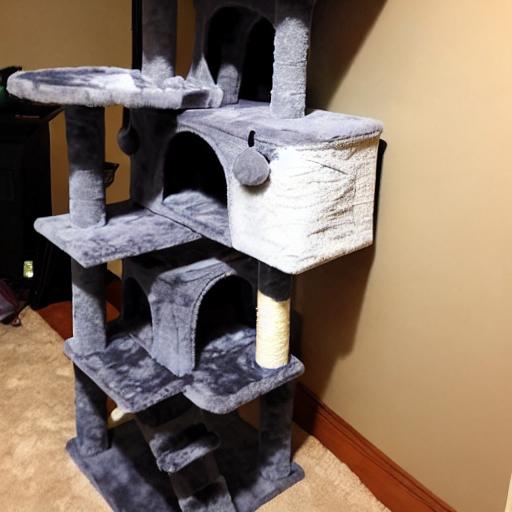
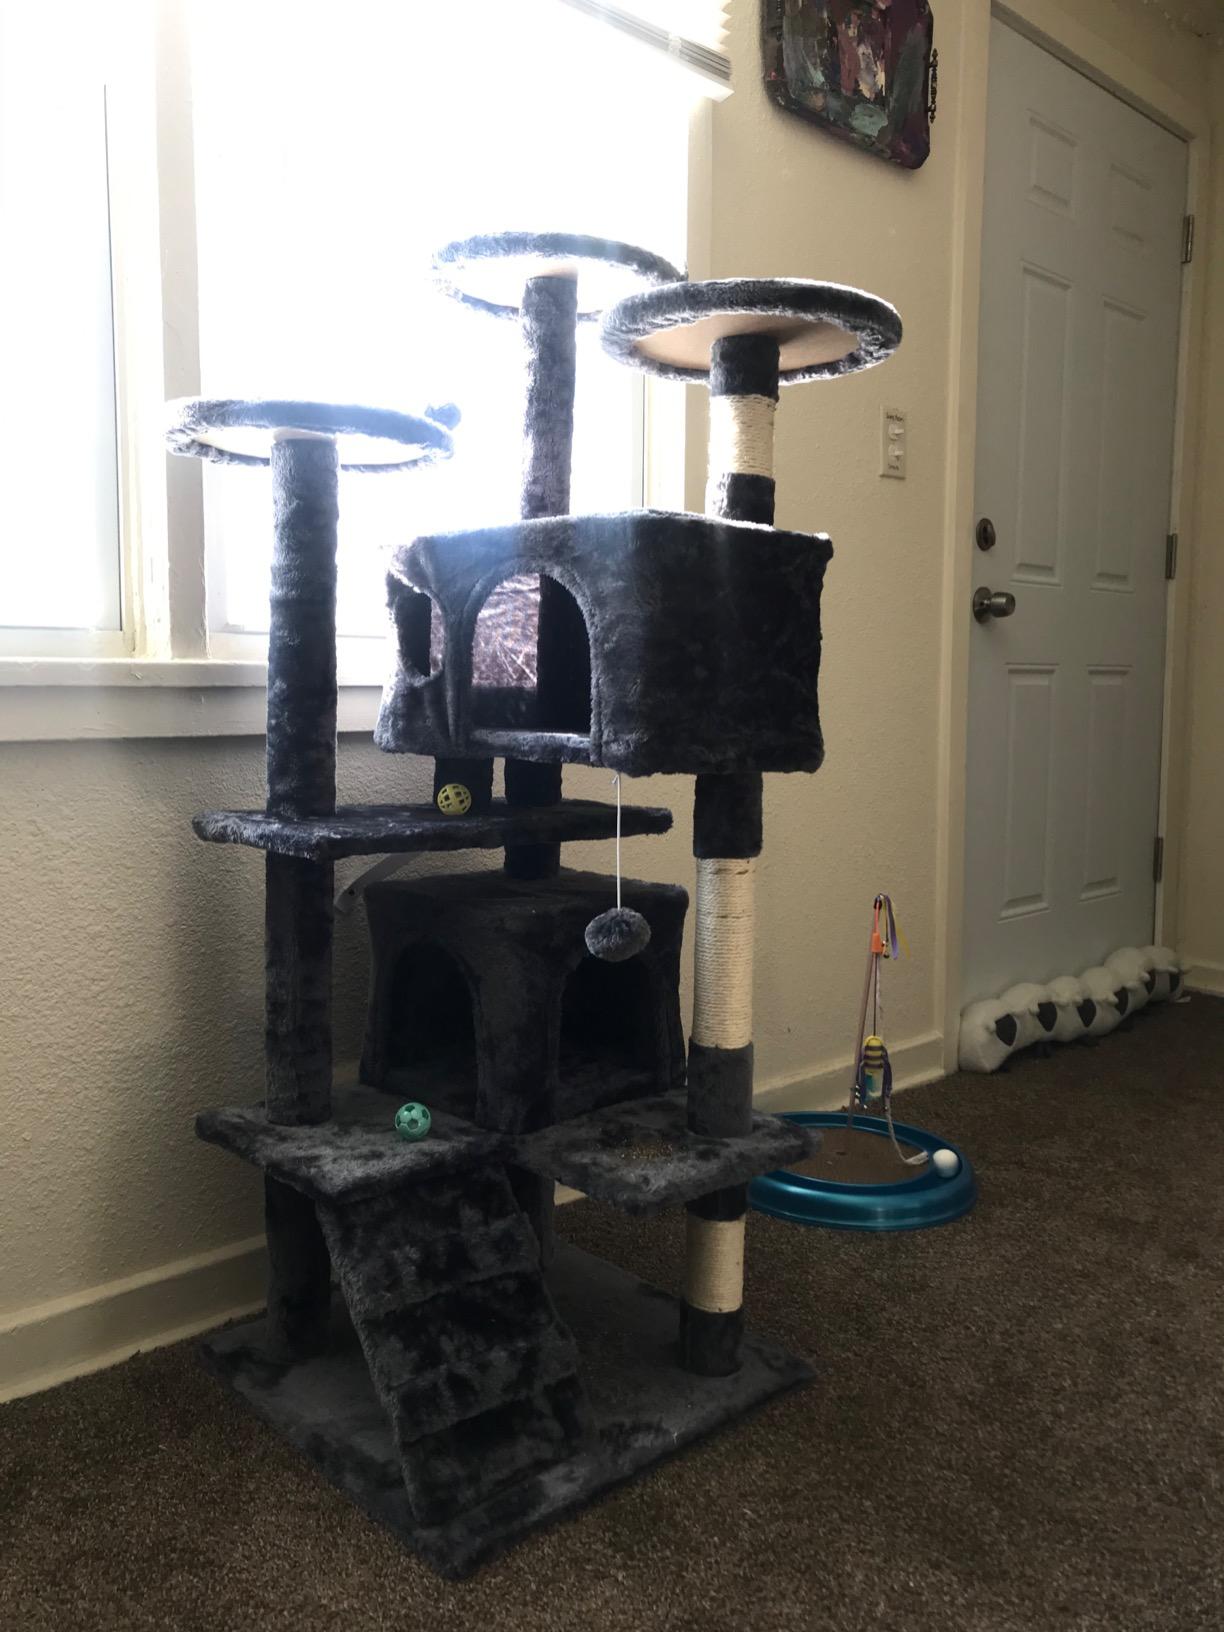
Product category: items_cat tree
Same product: no